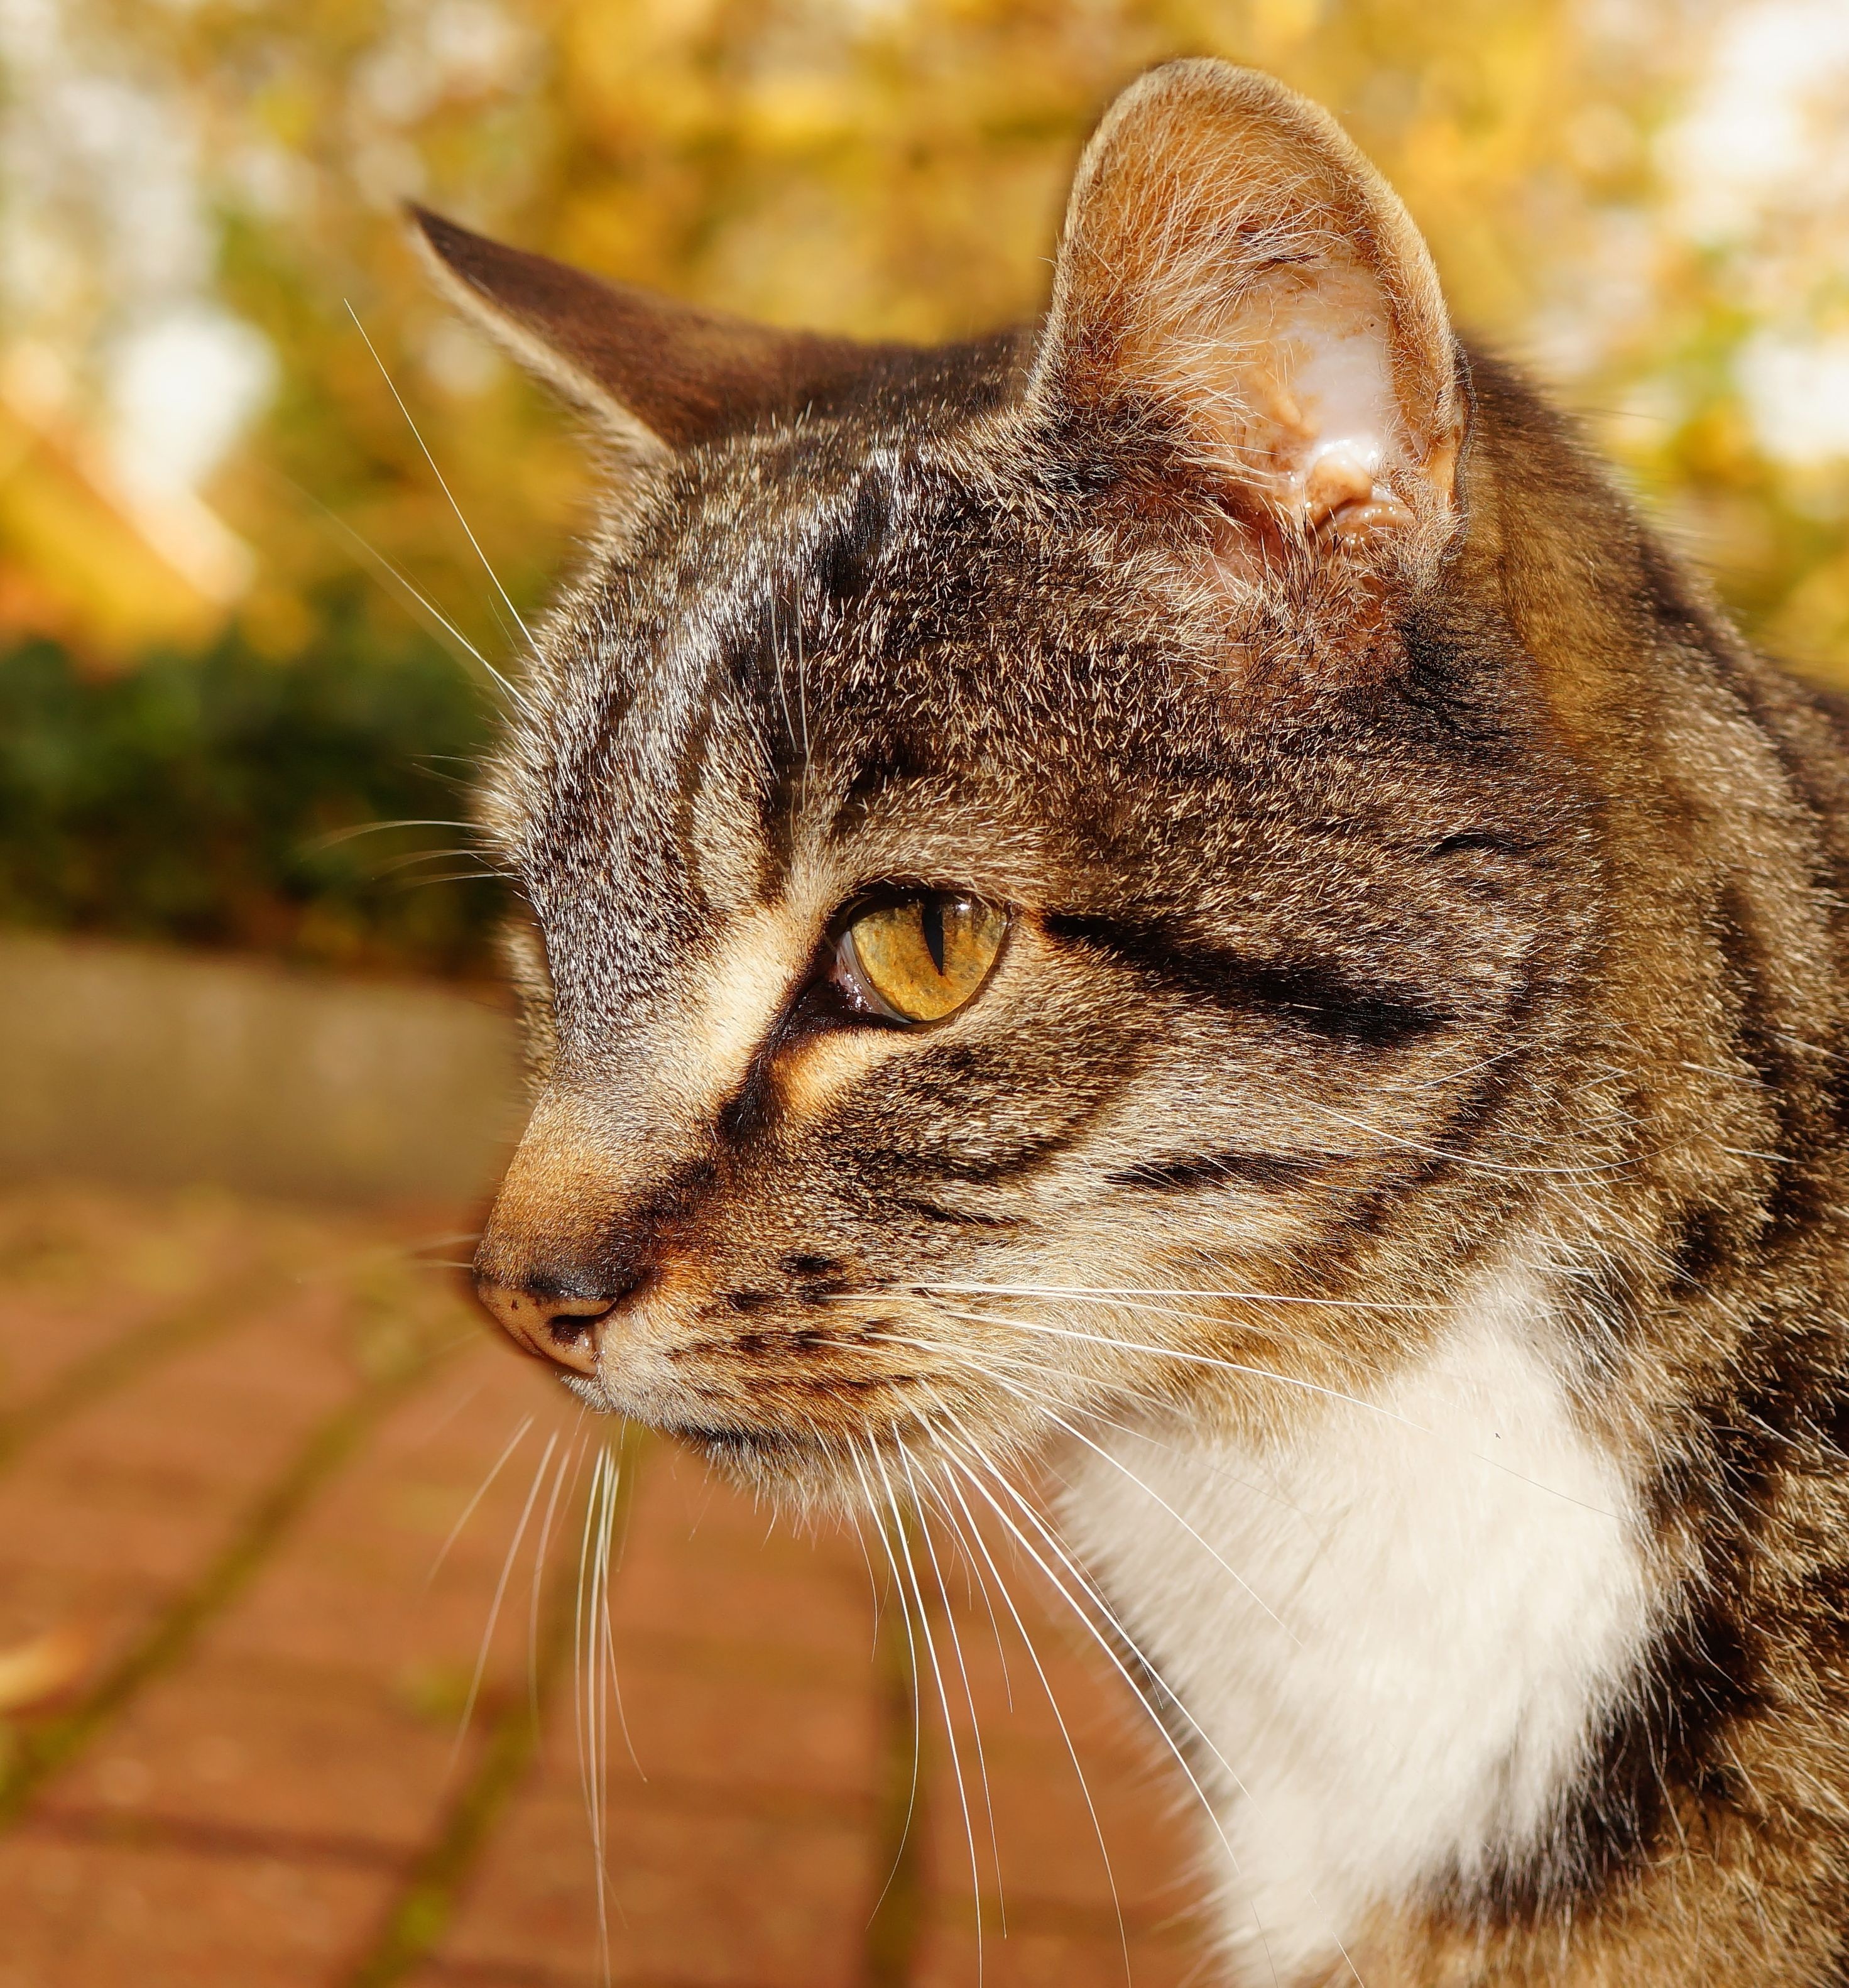
sun, sweet, view, cute, wildlife, portrait, cat, mammal, close, fauna, close up, nose, whiskers, snout, adidas, head, vertebrate, expression, mieze, curious, attention, animal world, of course, domestic cat, cat face, cat's eyes, cat portrait, tabby cat, european shorthair, wild cat, small to medium sized cats, cat like mammal, domestic short haired cat, rusty spotted cat